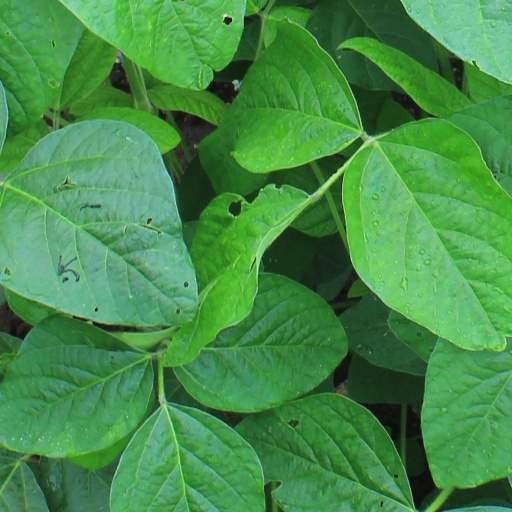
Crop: soybean